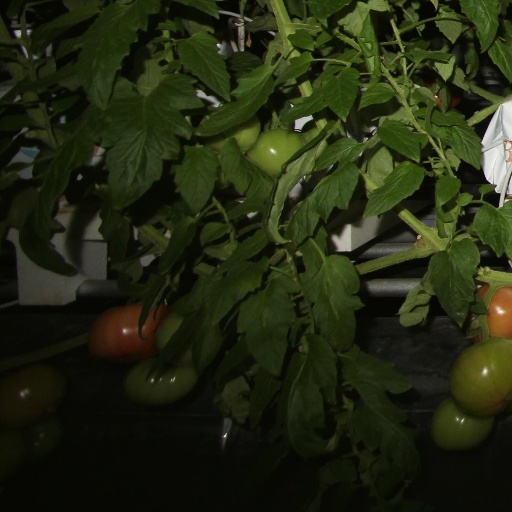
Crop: tomato